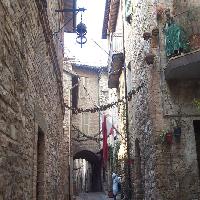
Weather: cloudy or overcast